Mason County Courthouse (Michigan)

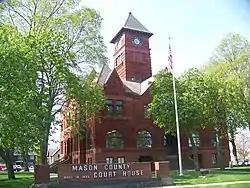
Mason County Courthouse in 2008

The Mason County Courthouse is a courthouse located at 300 East Ludington Avenue in Ludington, Michigan. It was listed on the National Register of Historic Places in 1988.